Place-d'Armes station

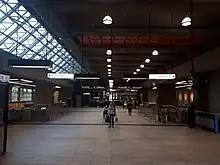
The mezzanine at Place D'Armes métro station. Fare gates on both sides of the mezzanine.

The station, designed by Janusz Warunkiewicz, is a normal side platform station, built in open cut due to the presence of weak Utica shale in the surrounding rock. Its mezzanine, with fare barriers at either side, is located directly under the Palais des congrès de Montréal; one end gives direct access to the Palais, while the other opens outside, near Chinatown.